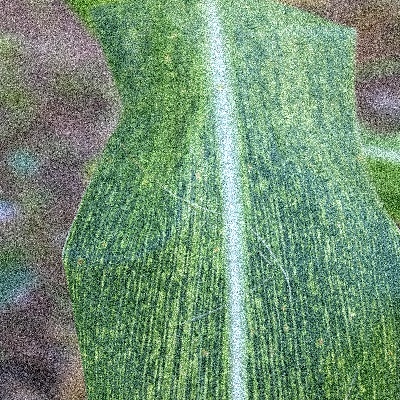
Label: Corn_(Maize)___Maize_Streak_Virus